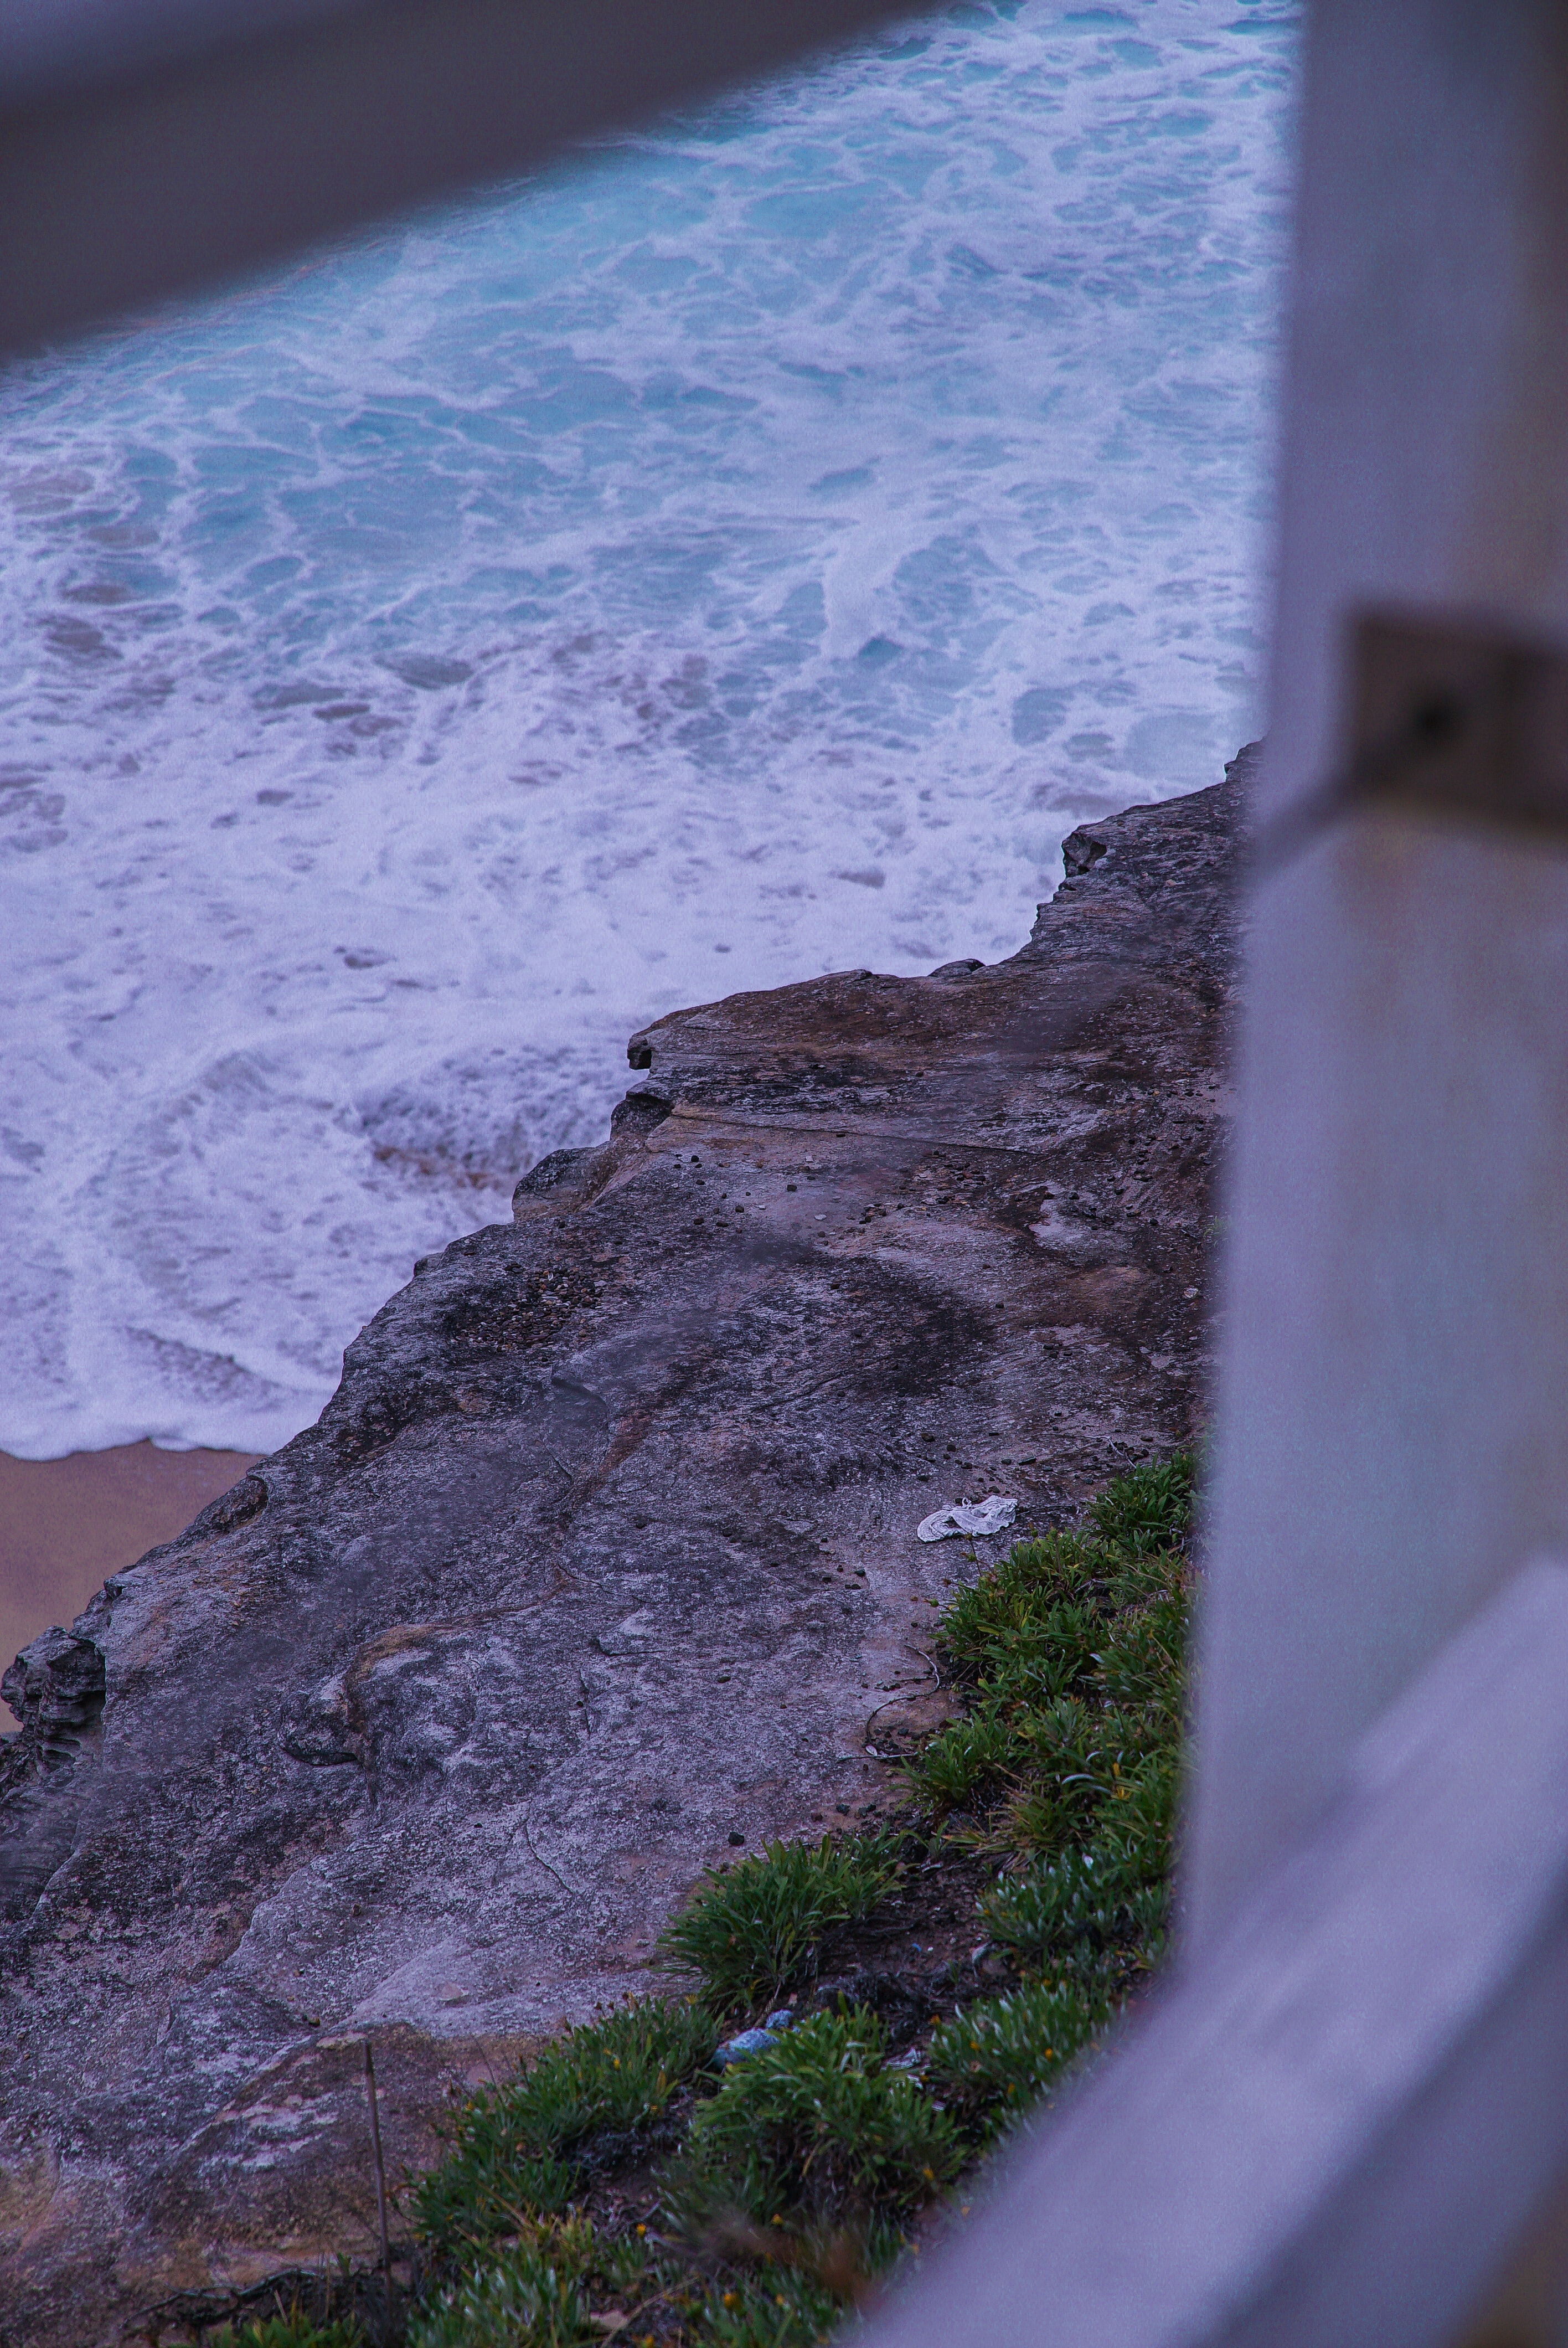
water, sea, wall, sky, rock, coast, ocean, terrain, vacation, architecture, cliff, coastal and oceanic landforms, window, house